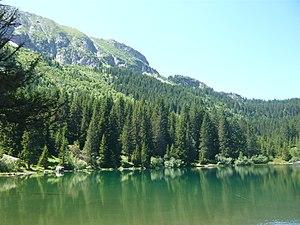
Vue du Lac du Poursollet (1660m), dans le Massif du Taillefer. La Morte, Isère, France. Juillet 2008.
Le lac du Poursollet se situe dans le massif du Taillefer sur la commune de Livet-et-Gavet à une altitude de 1 649 mètres. Le Poursollet est une propriété privée ayant fait l’objet en 1628, d’une concession de la famille De Viennois, aux habitants de Gavet-Clavaux. La section Gavet-Clavaux, administrée par une commission syndicale sous tutelle du Conseil Municipal de Livet-et-Gavet, est propriétaire du plateau du Poursollet. Le lac du Poursollet est bordé par une trentaine de chalets, leurs propriétaires sont ayants droit de la section Gavet-Clavaux.